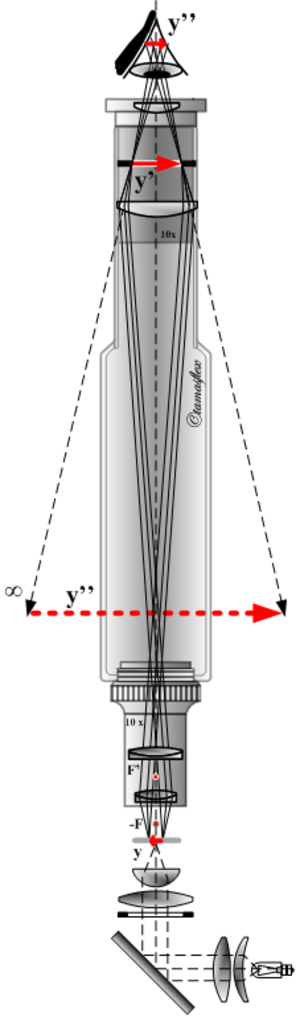
Le microscope optique ou microscope photonique est un instrument d'optique muni d'un objectif et d'un oculaire qui permet de grossir l'image d'un objet de petites dimensions et de séparer les détails de cette image afin qu'il soit observable par l'œil humain. Il est utilisé en biologie, pour observer les cellules, les tissus, en pétrographie pour reconnaître les roches, en métallurgie et en métallographie pour examiner la structure d'un métal ou d'un alliage.